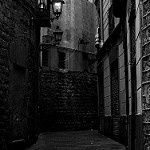
Label: street